55th (Kent) Heavy Anti-Aircraft Regiment, Royal Artillery

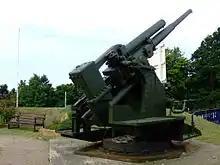
3.7-inch HAA gun preserved at Fort Amherst, Chatham

After 15 September the intensity of "Luftwaffe" day raids declined rapidly, and it began a prolonged night bombing campaign over London and industrial towns (The Blitz). This meant that 28 Bde's guns were in action night after night as the bomber streams approached the London Inner Artillery Zone, but even with the assistance of searchlights, the effectiveness of HAA fire and fighters was greatly diminished in the darkness. By the start of the Blitz Thames South had a planned layout of 25 HAA sites (of which only 16 were occupied). It ran from Dartford to Chatham, where there was a strongly defended area containing the naval dockyards at Chatham and Sheerness and the aircraft factory at Rochester. The Blitz ended in May 1941.